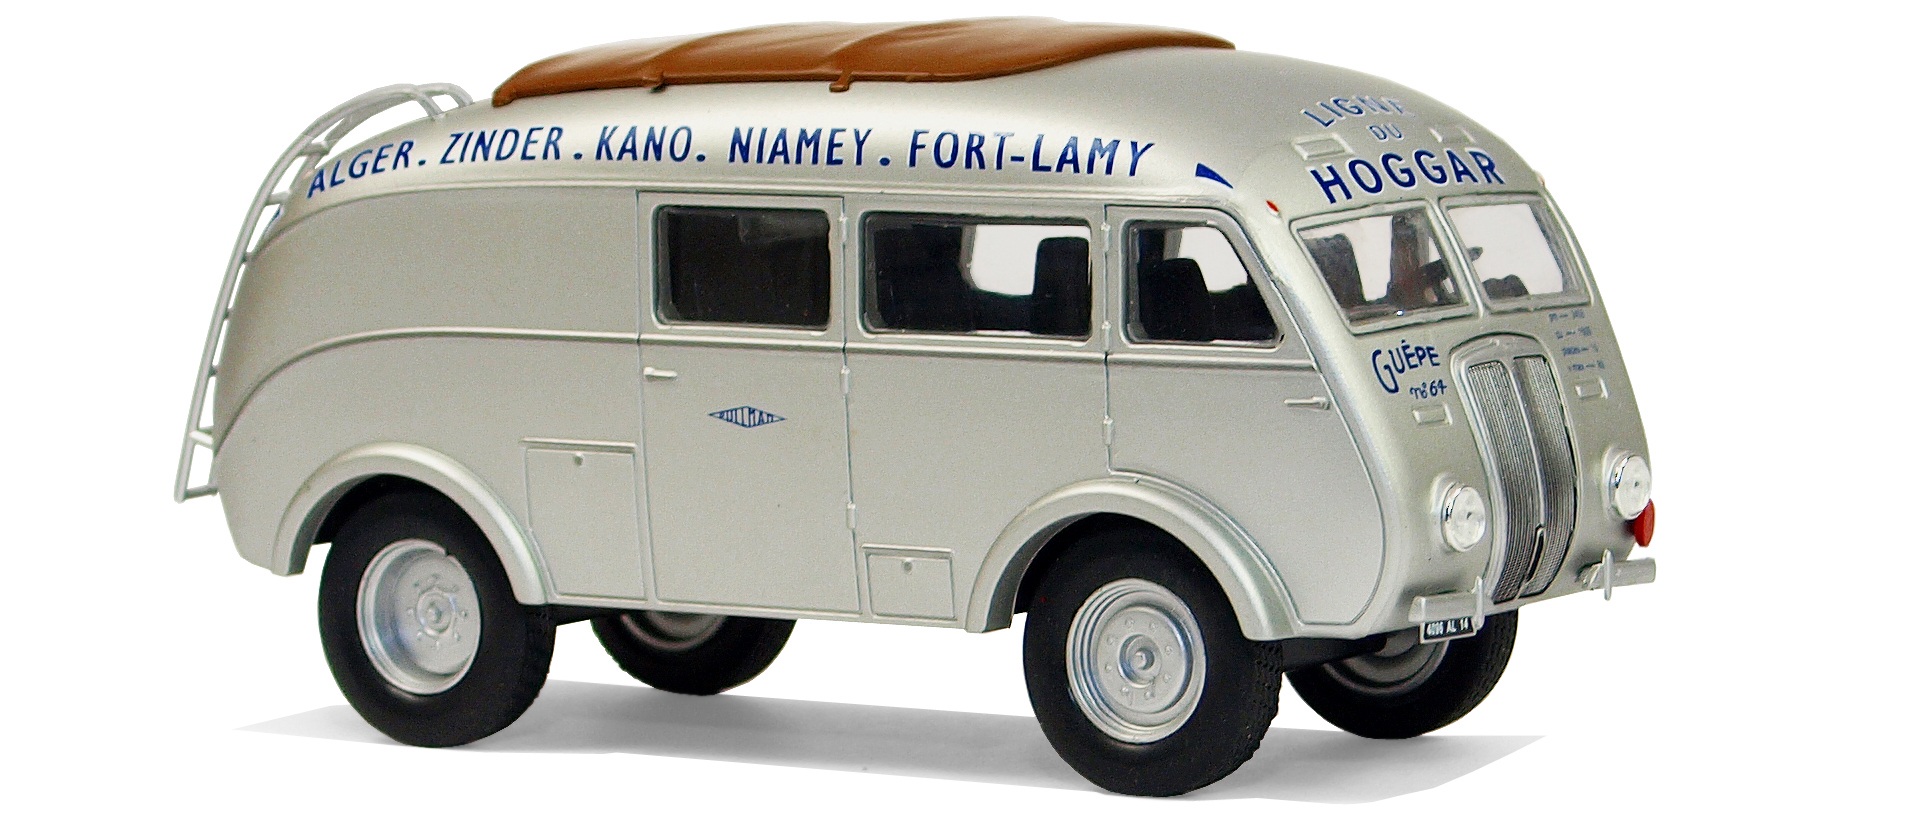
traffic, car, van, transport, france, model, vehicle, nostalgia, leisure, vintage car, oldtimer, classic, 1937, renault, buses, model buses, model cars, collect, transport and traffic, service bus, 1 43 scale, scale 143, agp type 85, bodysatt, transsahara, algeria, sahara desert, locomotion, transports, models, hobby, minibus, commercial vehicle, model car, land vehicle, automobile make, automotive exterior, citro n h van